Kleve

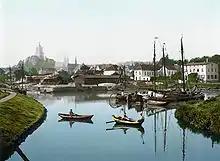
City and port of Kleve (c. 1895)

The mineral waters of Kleve and the wooded parkland surrounding it made it a fashionable spa in the 19th century. At this time, Kleve was named "Bad Cleve" (English: Spa of Cleves). It was not until 1935 when the German spelling of its name was officially changed from "Cleve" to "Kleve".